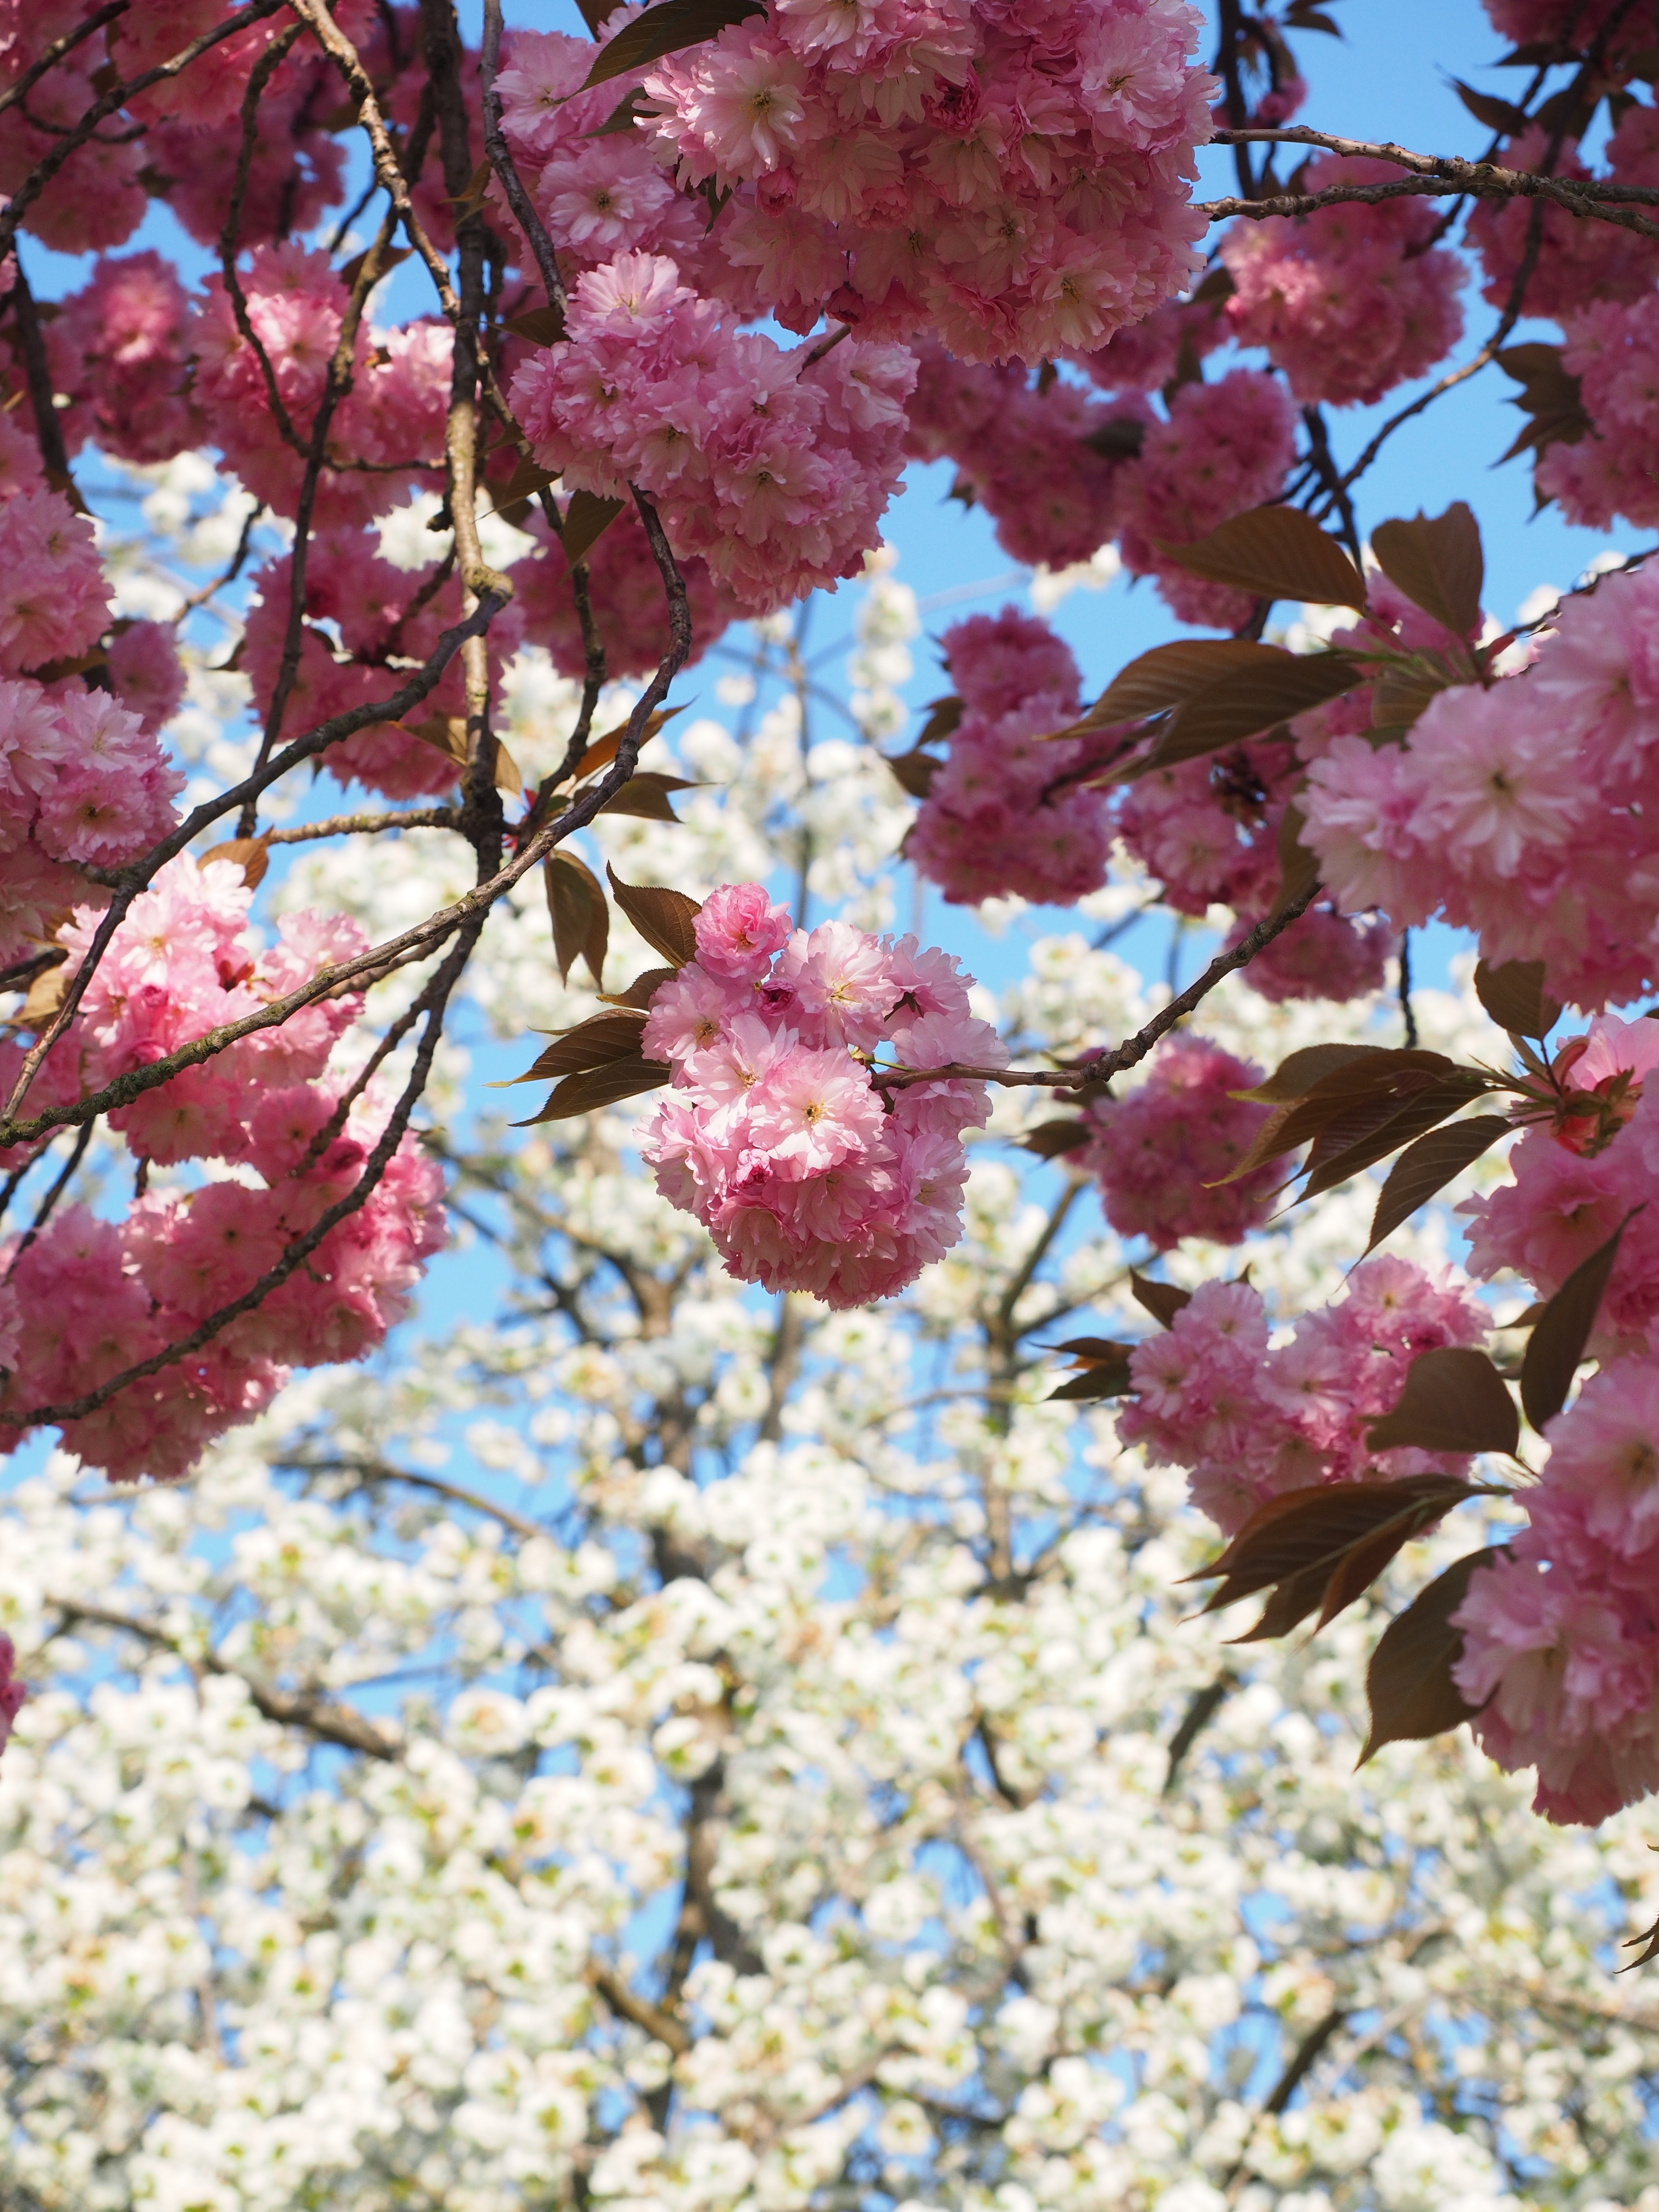
tree, branch, blossom, plant, white, leaf, flower, petal, bloom, food, spring, produce, lush, botany, pink, flora, season, cherry blossom, japanese, shrub, smell, tradition, bud, japanese cherry trees, prunus, cherry, ornamental plant, white blossom, sunny day, bl tenmeer, flower tree, flowering plant, rose family, flowering twig, japanese cherry, rosaceae, summer day, herrlich, overflowing, prunus serrulata, blossom branches, japanese flowering cherry, ornamental cherry, oriental cherry, east asian cherry, grannenkirsche, yoshino cherry, yoshino, japanese culture, land plant